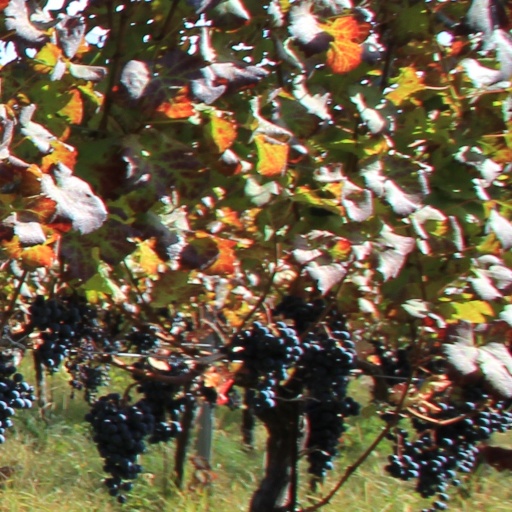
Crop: grape